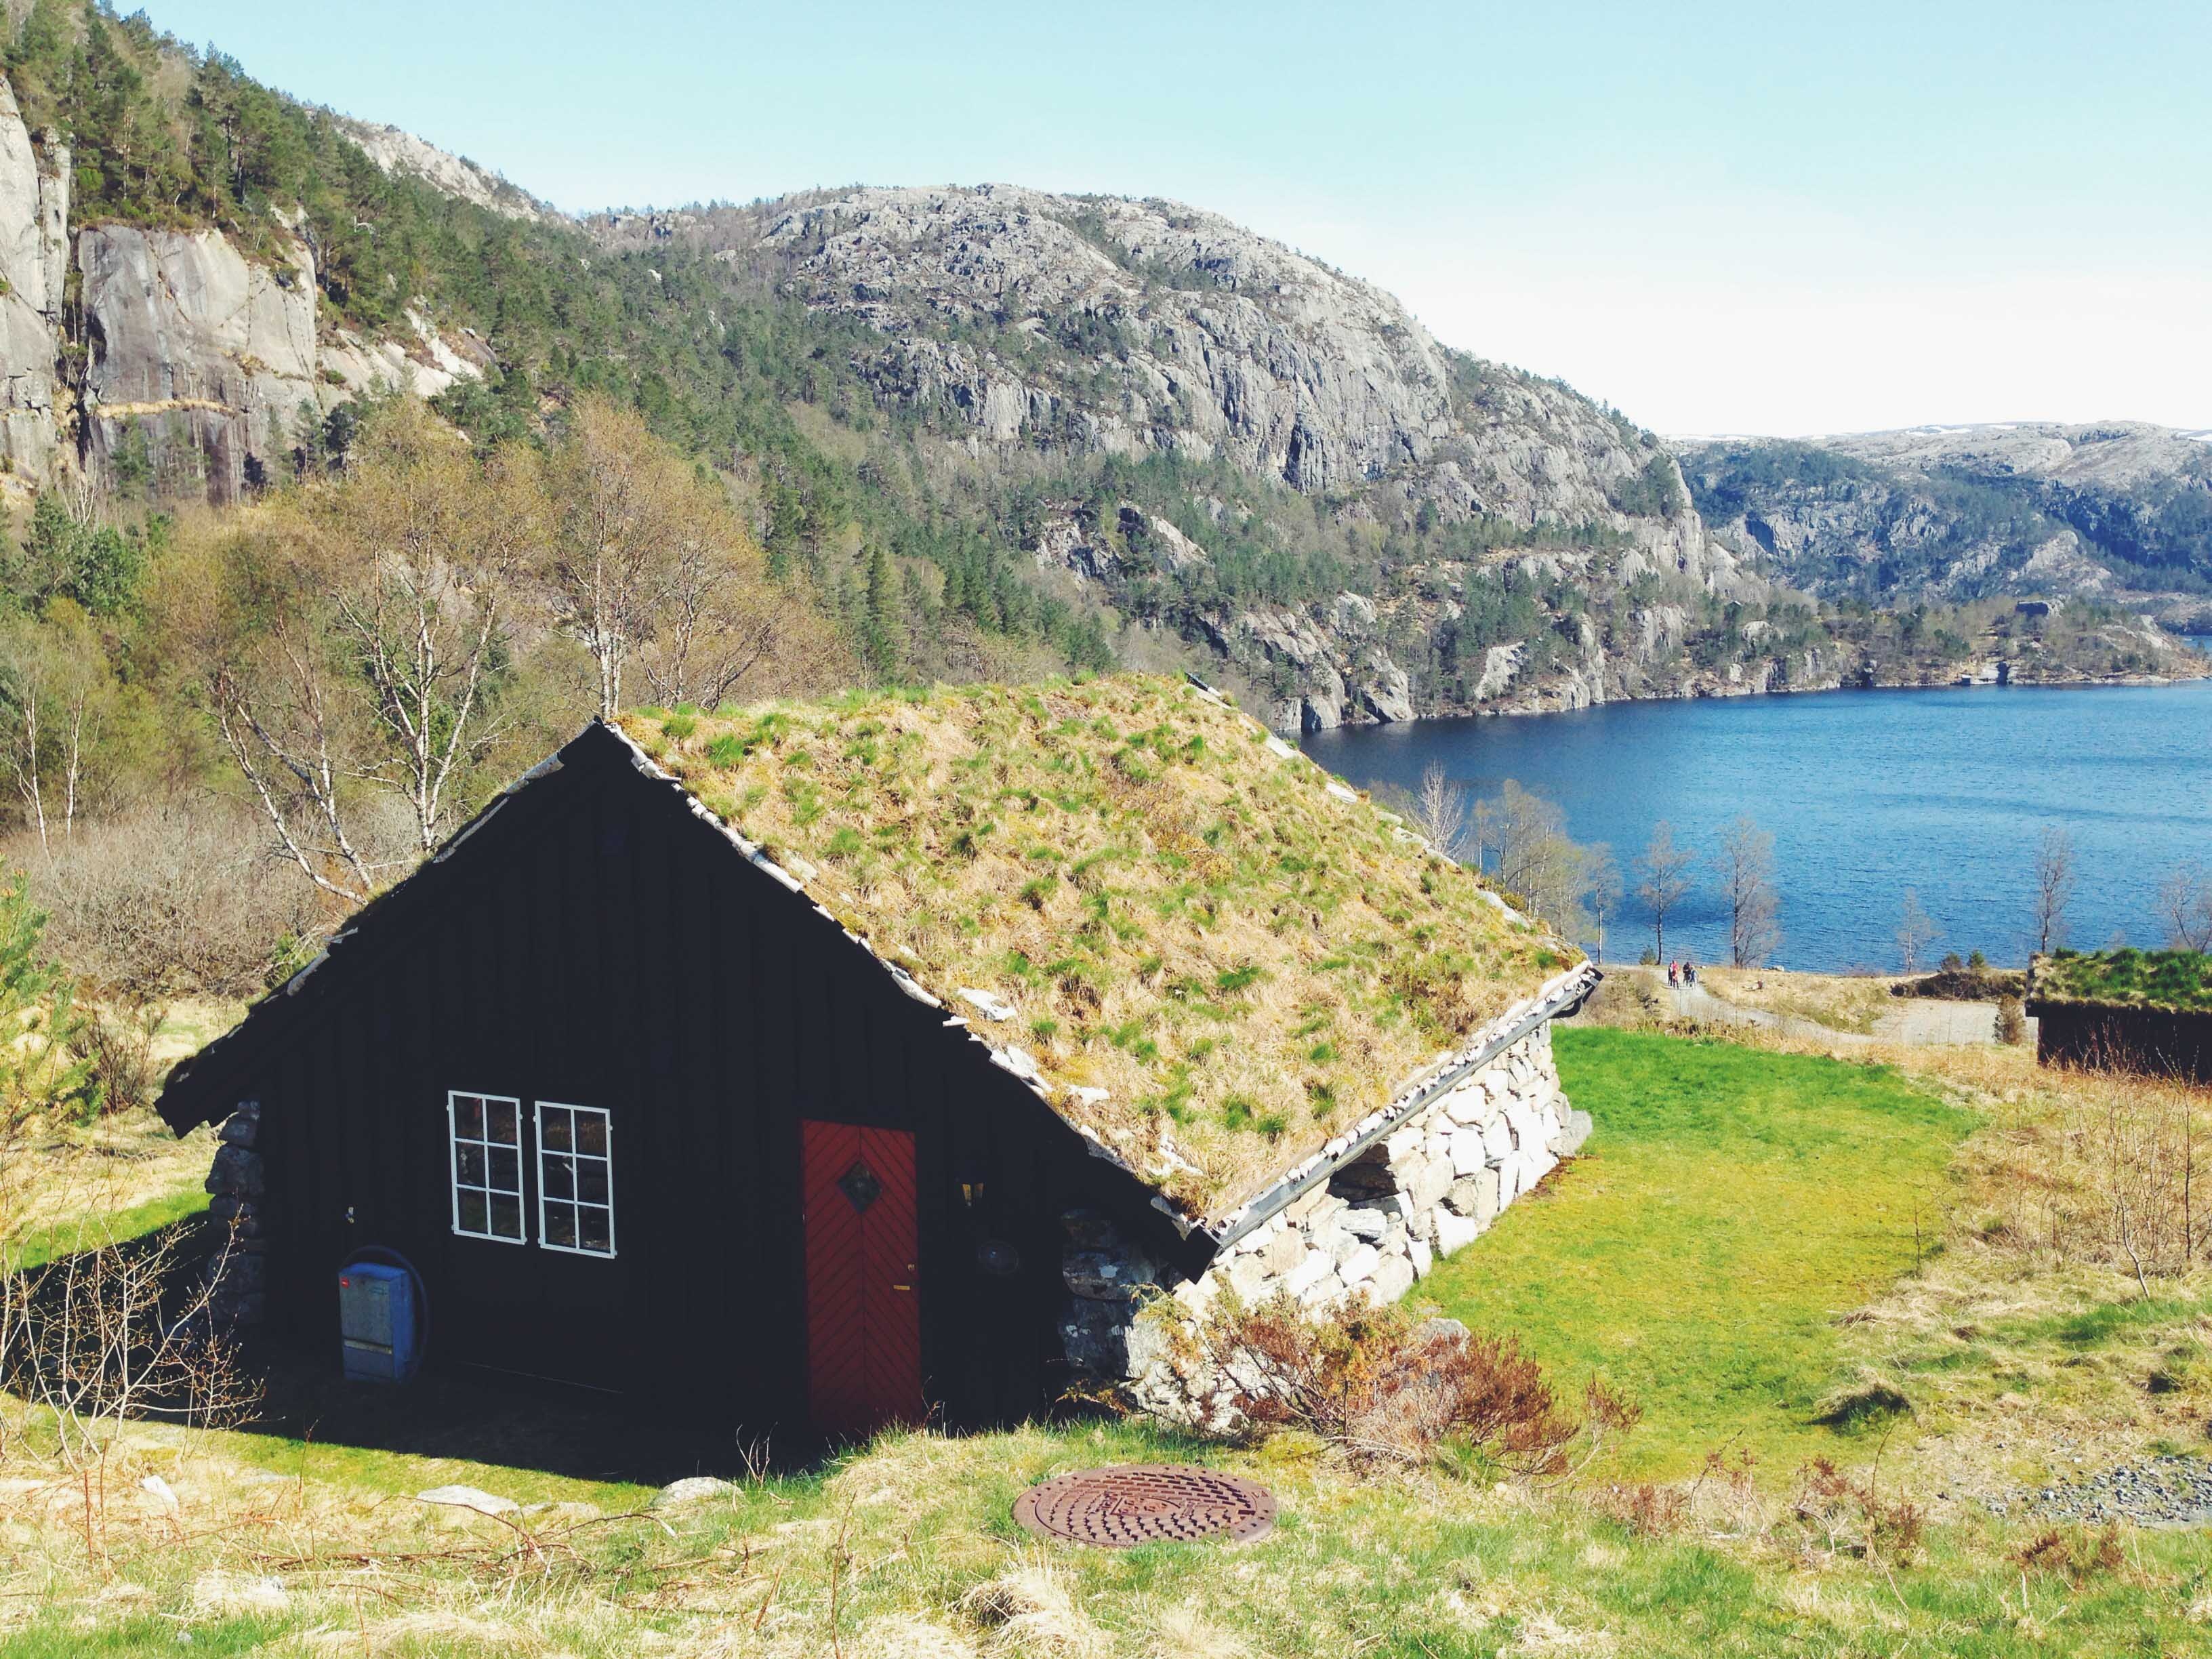
landscape, sea, water, mountain, house, lake, roof, building, home, mountain range, rustic, hut, village, cottage, natural, reservoir, highland, stones, mountains, alps, massive, loch, rural area, mountainous landforms